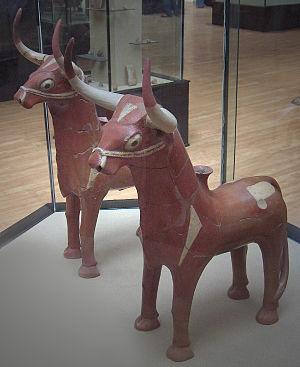
Les Hittites sont un peuple ayant vécu en Anatolie au IIᵉ millénaire av. J.-C. Ils doivent leur nom à la région dans laquelle ils ont établi leur royaume principal, le Hatti, situé en Anatolie centrale autour de leur capitale, Hattusa. C'est à compter de la seconde moitié du XVIIᵉ siècle avant notre ère un des plus puissants royaumes du Moyen-Orient, dominant l'Anatolie jusqu'aux alentours de 1200 av. J.-C. Au XIVᵉ siècle avant notre ère, ils réussissent même à faire passer la majeure partie de la Syrie sous leur coupe, ce qui les met en rivalité avec d'autres puissants royaumes du Moyen-Orient : l'Égypte, le Mittani et l'Assyrie.
Hattusa, aujourd'hui située à proximité du village de Boğazkale, est un site archéologique situé dans la province de Çorum, en Turquie. Il fait l'objet d'un classement au patrimoine mondial de l'Unesco depuis 1986.